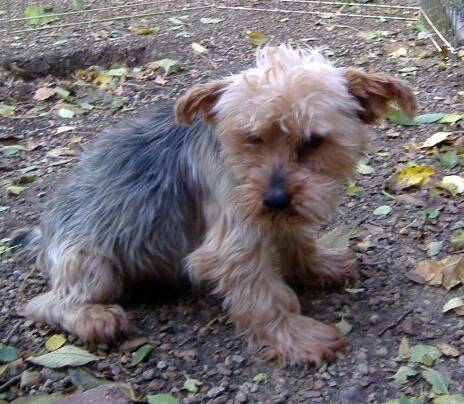
Label: dog